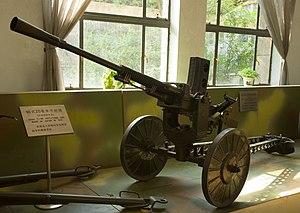
Le canon automatique de 25 mm Type 96 était un canon automatique utilisé par la Marine impériale japonaise pendant la Seconde Guerre mondiale.